Cartwright Elementary School District

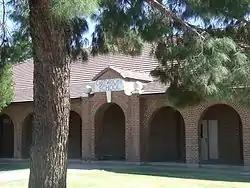
Cartwright School

Cartwright Elementary School District is a school district in Phoenix, Arizona, United States which operates 21 schools in the city's Maryvale neighborhood. The district contains twelve K–5 elementary schools, four K–8 elementary schools, four 6th–8th grade middle schools and a preschool. that serve more than 18,000 students.